Walter Vielhauer

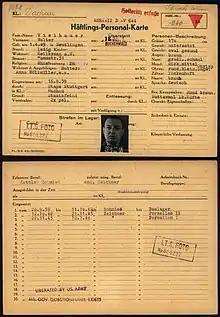
Registration card of Walter Vielhauer as a prisoner at Dachau Nazi Concentration Camp, with later "mugshot" (taken at Buchenwald)

He was first arrested in March 1933 and was held several weeks at the new concentration camp Heuberg. After his release, he continued his struggle against fascism and in autumn of 1933, he was arrested again. He was condemned to five and a half years in penitentiary, which he had to spend in solitary confinement. After serving his sentence, he was sent to various concentration camps, Welzheim, Dachau, Mauthausen and Buchenwald, where he was active with the Resistance activities there.